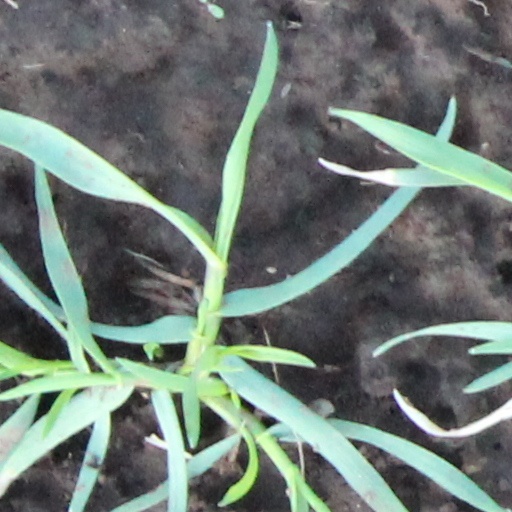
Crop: wheat